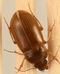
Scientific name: Amara quenseli
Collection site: Onaqui NEON (ONAQ), plot ONAQ_016